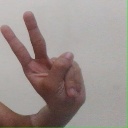
अक्षर: ऐ